List of equipment of the Royal Brunei Police Force

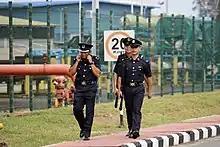
Brunei policemen armed with M16A2 rifles in 2022

The equipment of the Royal Brunei Police Force (RBPF) can be subdivided into: weapons and vehicles.